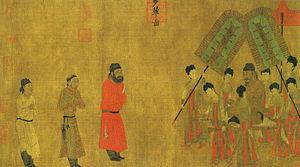
Les relations entre l'Empire romain et la Chine ont été essentiellement indirectes et ce tout au long de l’existence de ces deux empires. Il s'agit pour l'essentiel d'échanges occasionnels de marchandises, d'informations et de voyageurs entre l'Empire romain et la dynastie Han, ainsi qu'entre l'Empire byzantin et diverses dynasties chinoises. Ces empires se sont progressivement rapprochés avec l’expansion romaine au Proche-Orient et les incursions militaires chinoises dans l’Asie centrale. Les Romains comme les Chinois sont conscients que "l'autre" existe, mais cette conscience reste limitée et chaque empire a des connaissances très floues sur tout ce qui concerne l'autre. Seules quelques tentatives de contact direct sont connues grâce aux archives qui nous sont parvenues. De puissants empires tels que ceux des Parthes et des Kouchans séparent les deux pays et cherchent à maintenir le contrôle si lucratif qu'ils exercent sur le commerce de la soie. En définitive, ils empêchent tout contact direct entre ces deux puissances eurasiennes.
Yan Liben, dont le nom officiel est Baron Wenzhen de Boling, était un peintre chinois et un fonctionnaire du gouvernement au début de la Dynastie Tang.